Warren Hill (musician)

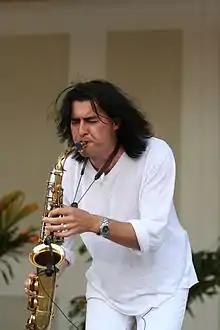
Warren Hill in 2007

Hill was discovered in 1988 while performing at his graduation from Berklee College of Music in Boston. Record producer Russ Titelman, who was in the audience, invited him to record on an album by Chaka Khan. After moving to Los Angeles, he signed with RCA in 1989 and recorded his debut album, "Kiss Under the Moon". He supported Natalie Cole on tour for her album "Unforgettable" and had a hit in 1993 with the song "The Passion Theme" from the movie "Body of Evidence".